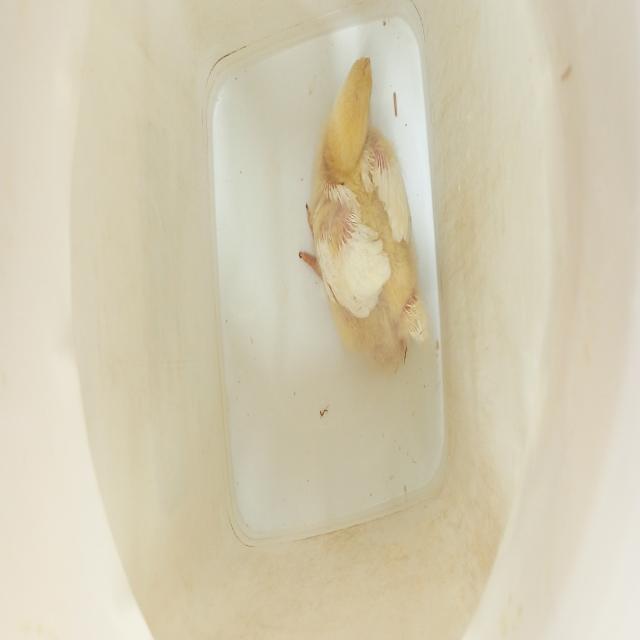
Weight: 323 g